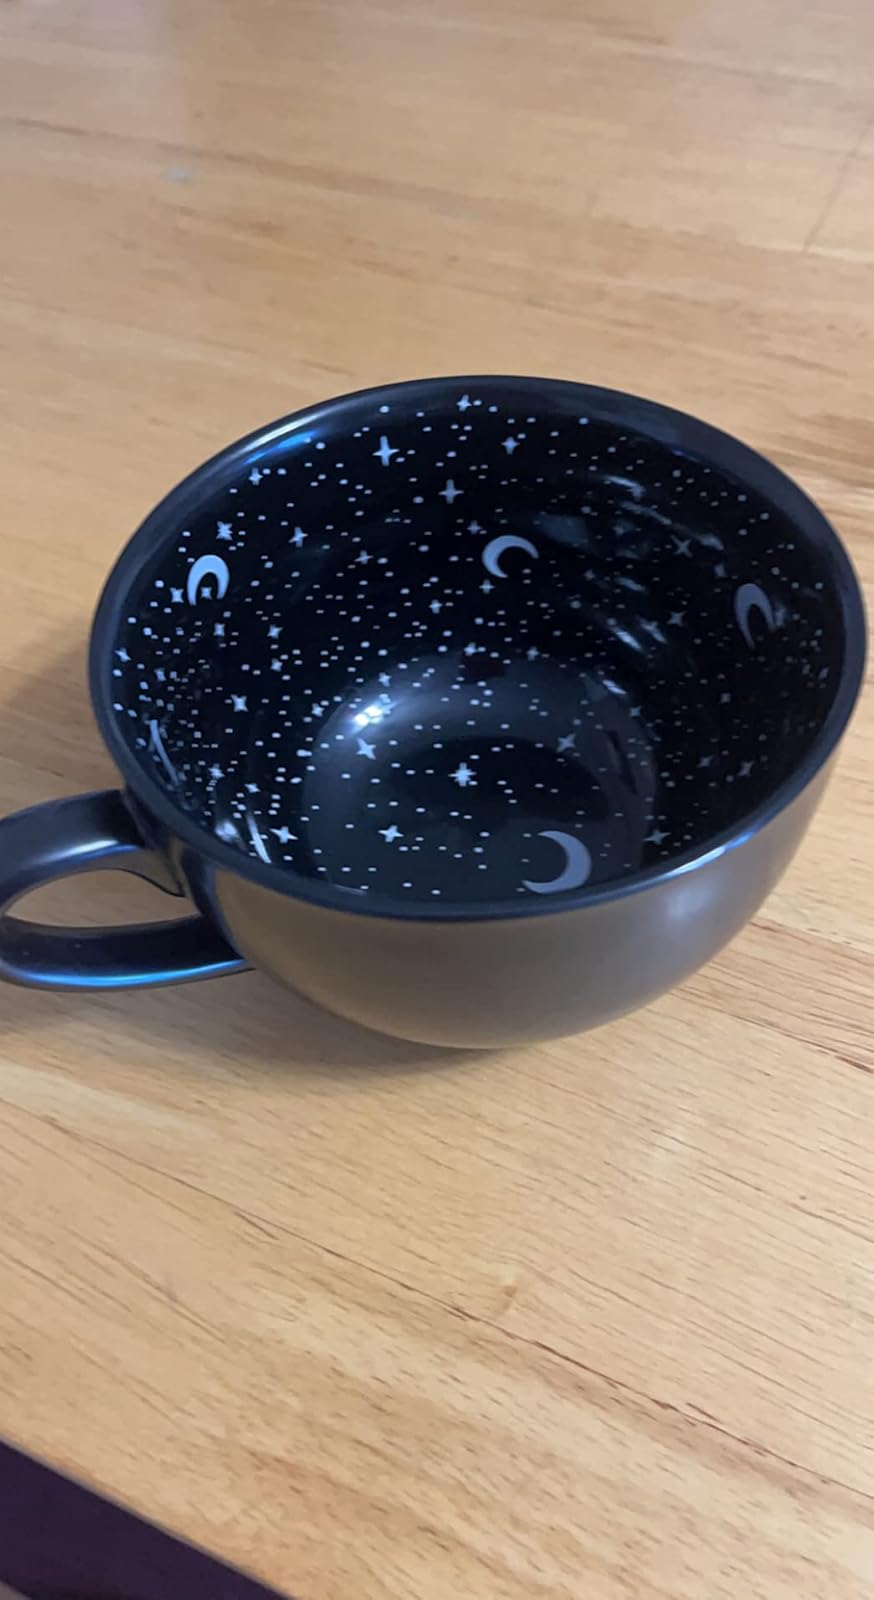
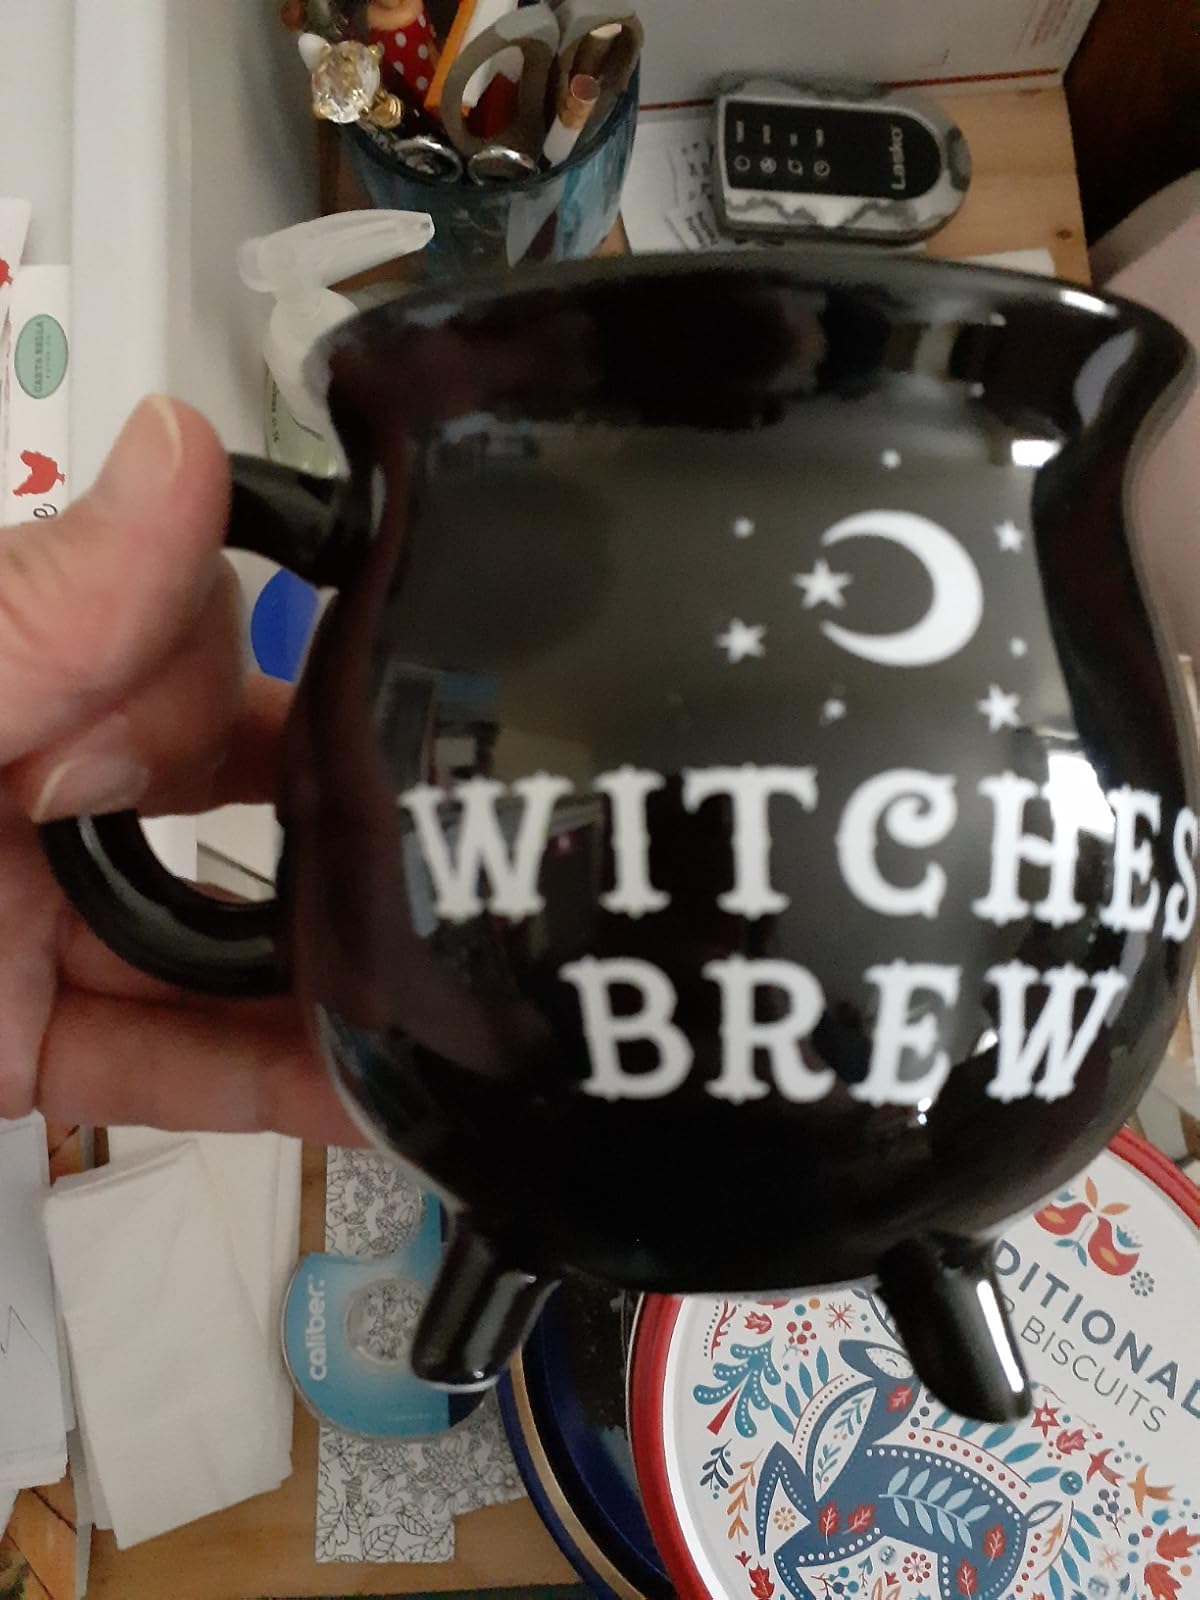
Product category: items_mug
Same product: no